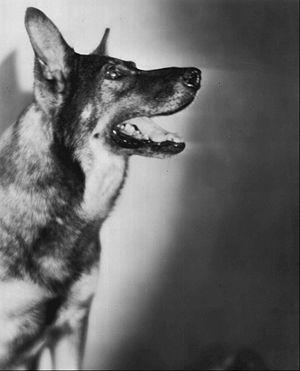
Rintintin, né en septembre 1918 en Meurthe-et-Moselle et mort le 10 août 1932, est un acteur canin. Il s'agit d'un chien mâle de race berger allemand.
Le chien dans la culture apparaît aussi bien dans l'art que dans la culture populaire et revêt des symboliques différentes selon la culture de chaque région.